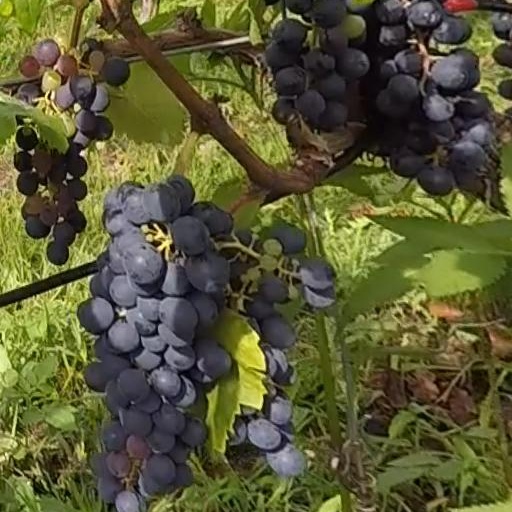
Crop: grape